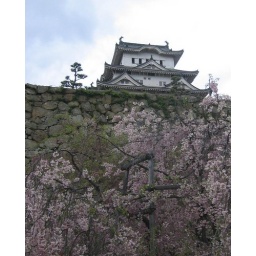
Himeji castle in the spring of 2008. The shidare-zakura trees were still in bloom